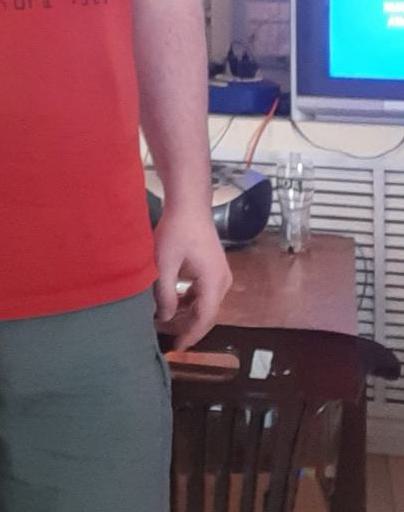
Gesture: no_gesture